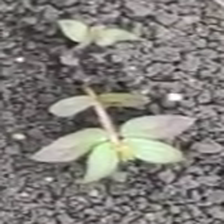
Weed species: Choti_dudhi_(Euphorbia_hirta)